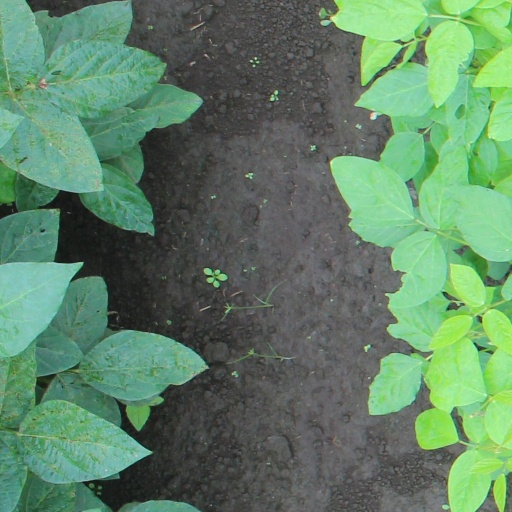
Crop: soybean